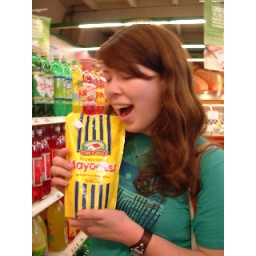
how i adore thee....especially when served in plastic bags